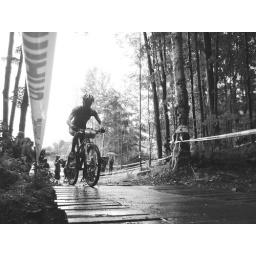
2008 Mt. bike wolrd cup in Canada